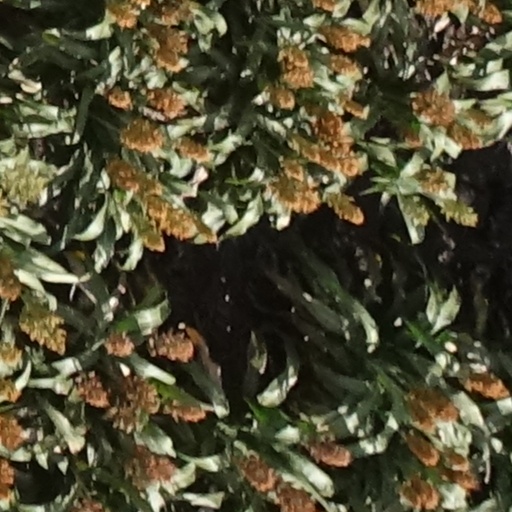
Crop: sorghum